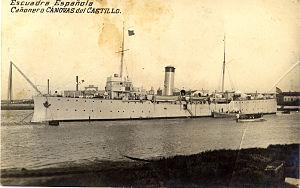
Le cannonier garde-côtes Canovas del Castillo de l'Armada espagnole, à l'ancre dans le port de Tenerife (1923). Español: El cañonero guardacostas Cánovas del Castillo de la Armada española, fondeado en el puerto Autónomo de Tenerife (1923).